Abdel-Wahab Abdel-Razeq

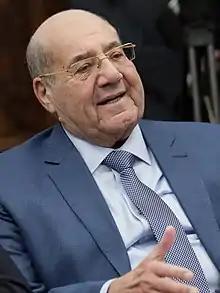
Abdel Razeq in 2021

Abdel Wahab Abdel Razeq (born 1948) is an Egyptian senator, elected as the Senate President on 18 October 2020. He was Chancellor of the Supreme Constitutional Court until 2018.